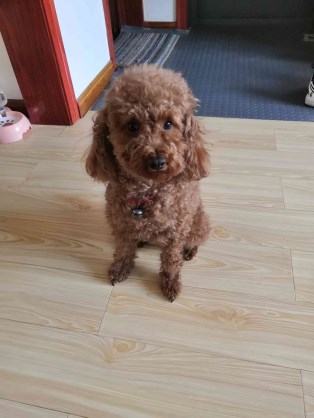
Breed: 7449-n000128-teddy